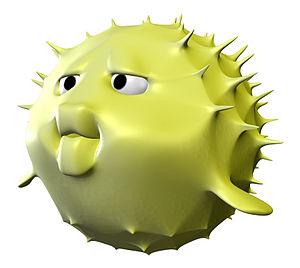
OpenCVS est une implémentation libre du logiciel de gestion de versions CVS. Le projet est suivi par l'équipe de développement du système d'exploitation OpenBSD et notamment par Jean-Francois Brousseau, Joris Vink, Xavier Santolaria et Niall O'Higgins.